Carmel Budiardjo

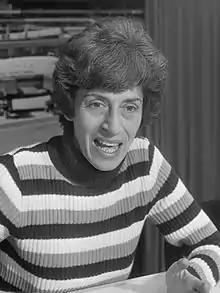
Budiardjo in 1973

Carmel Budiardjo (née Brickman; 18 June 1925 – 10 July 2021) was an English human rights activist, lecturer, and author. She was the founder of the non-governmental organisation Tapol. Budiardjo was known for campaigning for the awareness of war crimes and human rights abuses in Indonesia and East Timor. For her activism, she was awarded the Right Livelihood Award in 1995.